Ancient Legends

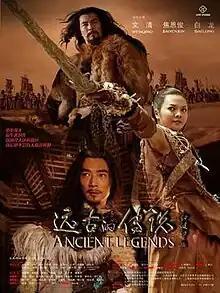
Promotional poster art

Ancient Legends is a Chinese television series based on the myths and legends associated with the origins of the Chinese civilisation. It is based on stories in Chinese mythology and the ancient classic "Shan Hai Jing". The series was first broadcast in mainland China on CCTV-1 from 15 August – 6 September 2010.